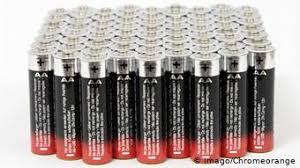
Waste category: battery